Pastor aeternus

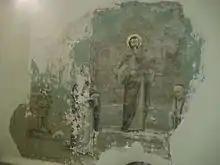
Painting to commemorate the dogma of papal infallibility (Voorschoten, 1870). Left to right: Thomas Aquinas, Christ and Pope Pius IX

Pastor aeternus ("First Dogmatic Constitution on the Church of Christ") was issued by the First Vatican Council, July 18, 1870. The document defines four doctrines of the Catholic faith: the apostolic primacy conferred on Peter, the perpetuity of the Petrine Primacy in the Roman pontiffs, the definition of the papal primacy as a papal supremacy, and Papal infallibility – infallible teaching authority (magisterium) of the Pope.